Julia Smith Gibbons

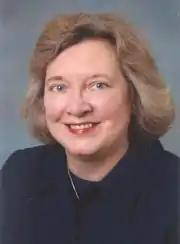
Gibbons in the 1990s

In 1981, Governor Lamar Alexander appointed Gibbons to serve as a judge of the Tennessee Circuit Court for the Fifteenth Judicial Circuit, which has jurisdiction over Macon, Jackson, Smith, Trousdale, and Wilson Counties. She was elected to a full term in 1982. She is the first woman trial judge of a court of record in Tennessee.